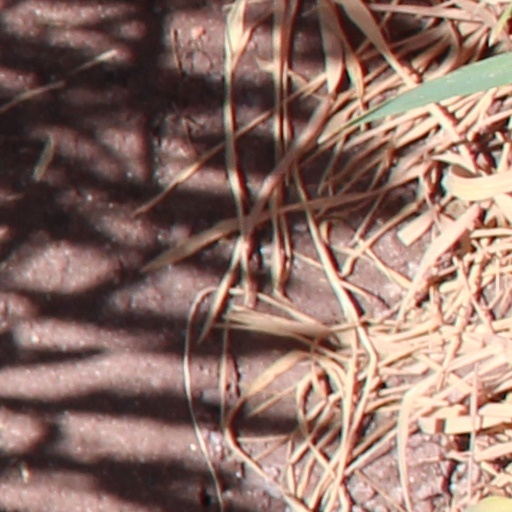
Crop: wheat